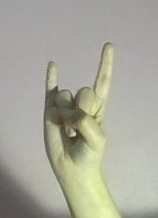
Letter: la